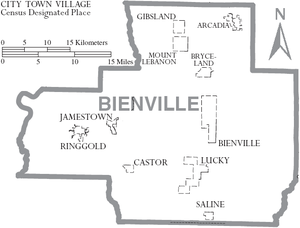
La ville d'Arcadia est située au Nord de l'État de la Louisiane près de la frontière avec l'Arkansas. Elle est le siège de la paroisse de Bienville.